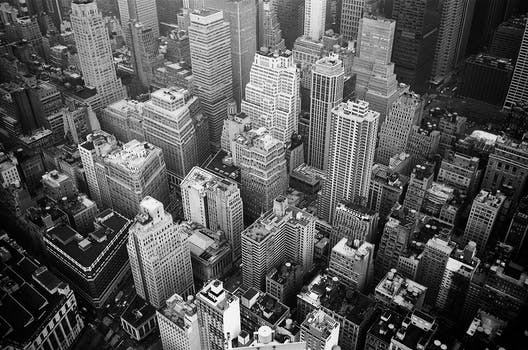
Label: No Watermark